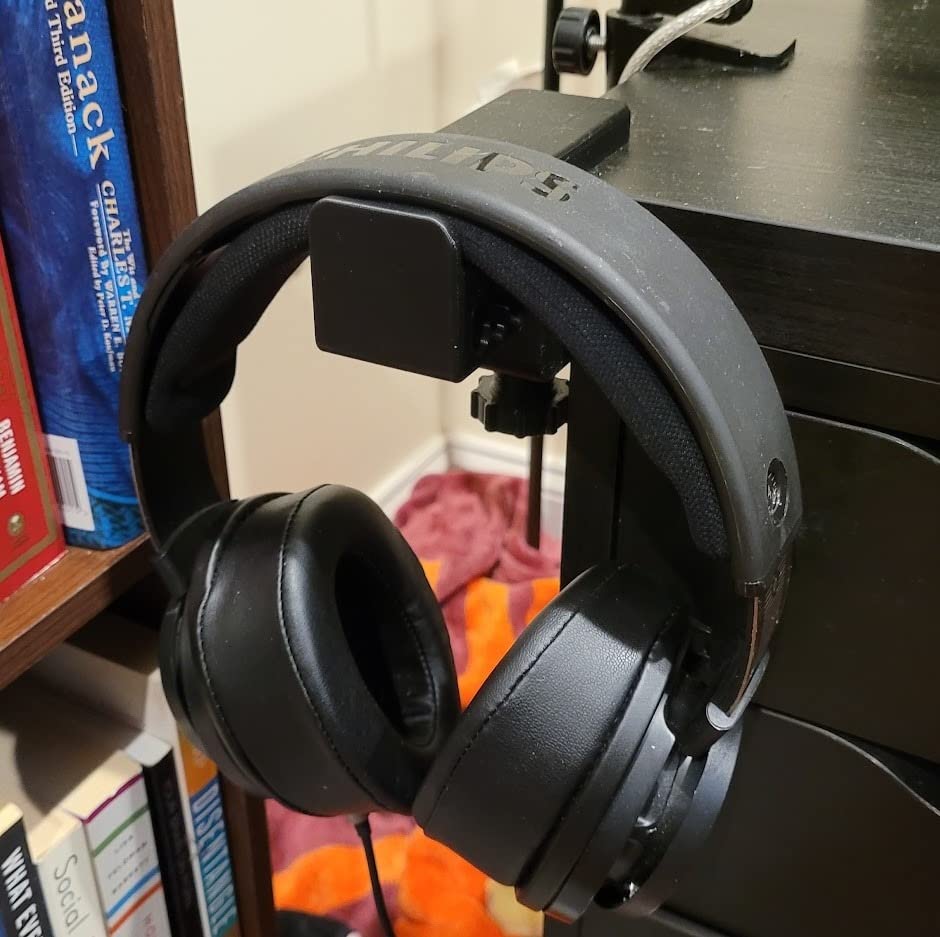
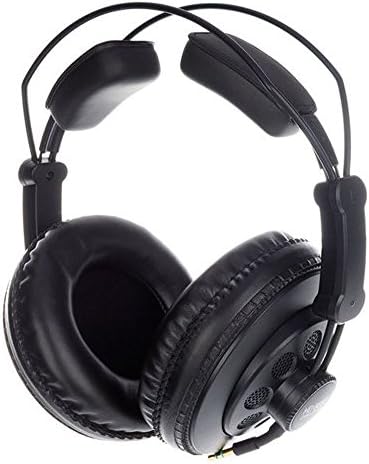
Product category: headphones
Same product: no